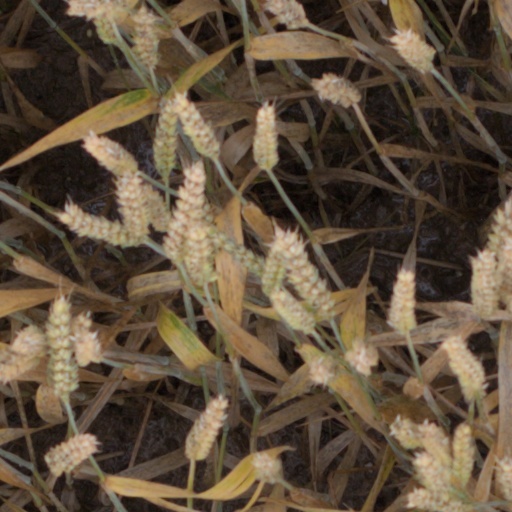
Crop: wheat